The Beach Boys: An American Band

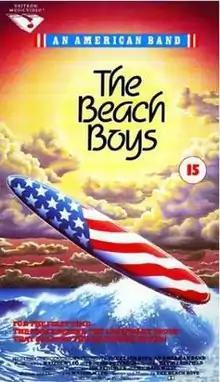
Theatrical release poster

The Beach Boys: An American Band is a 1985 biographical musical film directed by Malcolm Leo. The movie is a biography of the American rock band the Beach Boys, with interviews, concert footage and clips from movies and television shows in which they appeared.